Bianca Maria Piccinino

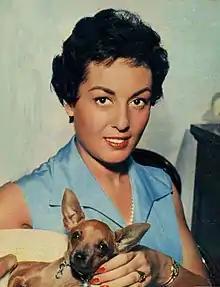
Piccinino in 1957

Bianca Maria Piccinino (born 29 January 1924) is an Italian journalist and television hostess. She was the first woman to conduct an Italian newscast, the 5:00 pm newscast.